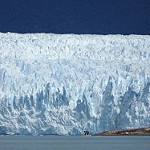
Scene: Outdoor